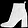
Label: Ankle boot